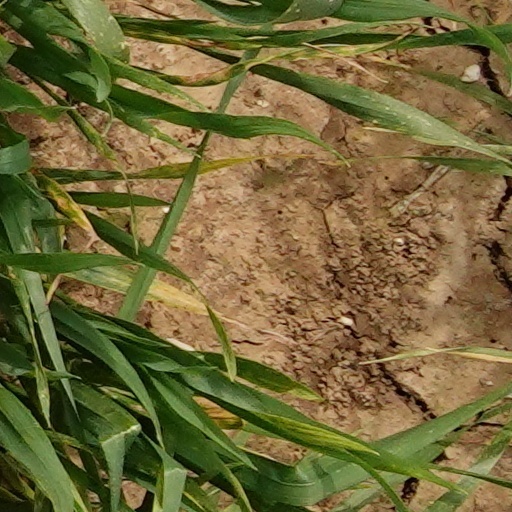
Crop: wheat